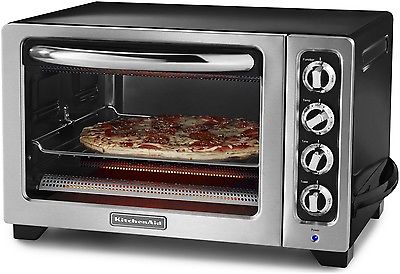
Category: toaster